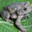
Label: frog